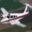
Label: airplane